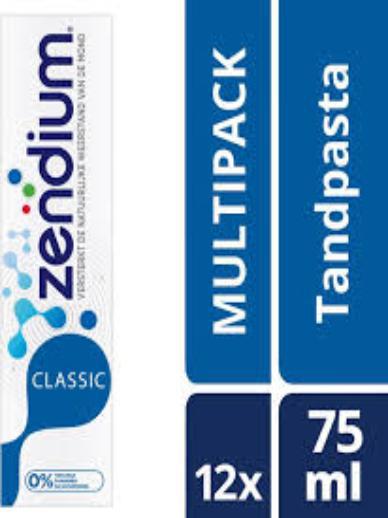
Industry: Medical